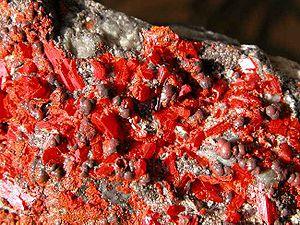
Le réalgar est une espèce minérale, composée de sulfure d'arsenic de formule As₄S₄.
Baia Sprie est une ville roumaine du județ de Maramureș, dans la région historique de Transylvanie.